French ironclad Provence

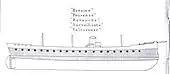
Right elevation line drawing of the class; the shaded area shows the armor protection

The "Provence" class was designed as an enlarged version of the s with thicker armor, more powerful guns, and better seakeeping qualities. The ships had an overall length of , a beam of , and a draft of at deep load. They displaced . Their crew numbered 579–594 officers and enlisted men.